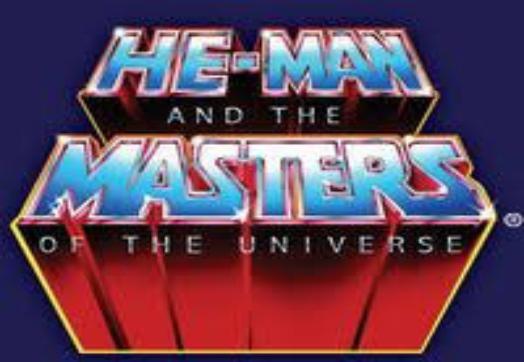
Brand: he-man
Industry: Clothes